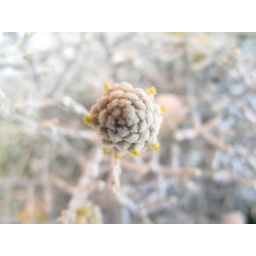
gray and yellow flower in San Torini Greece